Curtis Dvorak

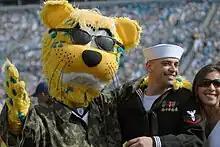
Jaxson de Ville with "American Idol" finalist Phil Stacey

Entertaining at the stadium is Dvorak's favorite activity. He planned, practiced and performed daring stunts at Jaguar home games. His exploits included riding a zip-line from the top of the scoreboard to mid-field, parachuting into the stadium, rappelling down the scoreboard, and bungee jumping from a stadium light tower. On the field, he was frequently seen on a small scooter, motorized skateboard or golf cart. Dvorak commented. "I want to make all the fans laugh, have a good time and be entertained. Everyone who paid a lot of money to go to the games, I want to add to that experience and help make them go home happy. I want them to say ‘I got my money’s worth’."